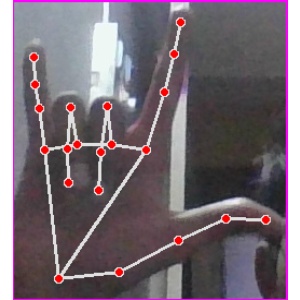
अक्षर: व